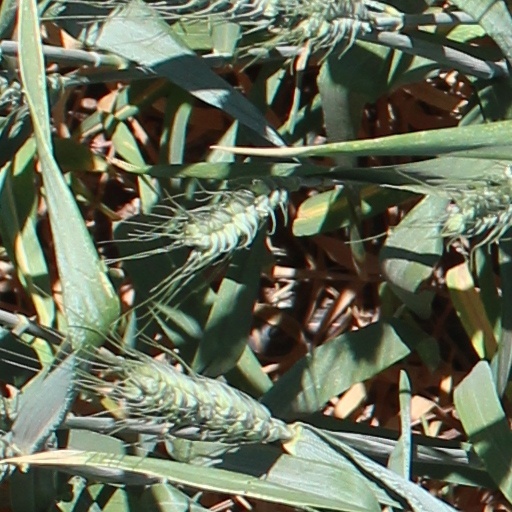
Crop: wheat